Artemis Crock

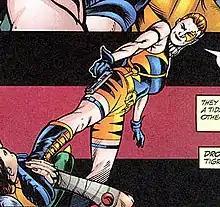
Artemis Crock as Tigress, as depicted in "JSA" #17 (December 2000). Art by Stephen Sadowski.

Artemis Crock is a fictional comic book character, appearing in American comic books published by DC Comics. First appearing in "Infinity, Inc." #34 (January 1987), she has appeared as both a supervillain and superhero, known mononymously as Artemis. Artemis is also one of many characters to use the name Tigress. In addition, she is also the daughter of Sportsmaster and Paula Crock.